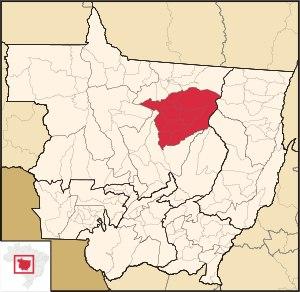
La microrégion de Sinop est l'une des huit microrégions qui subdivisent le nord de l'État du Mato Grosso au Brésil.